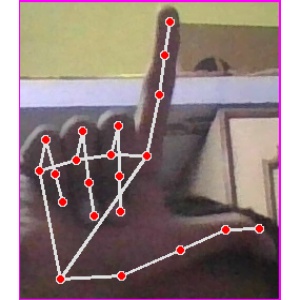
अक्षर: ल